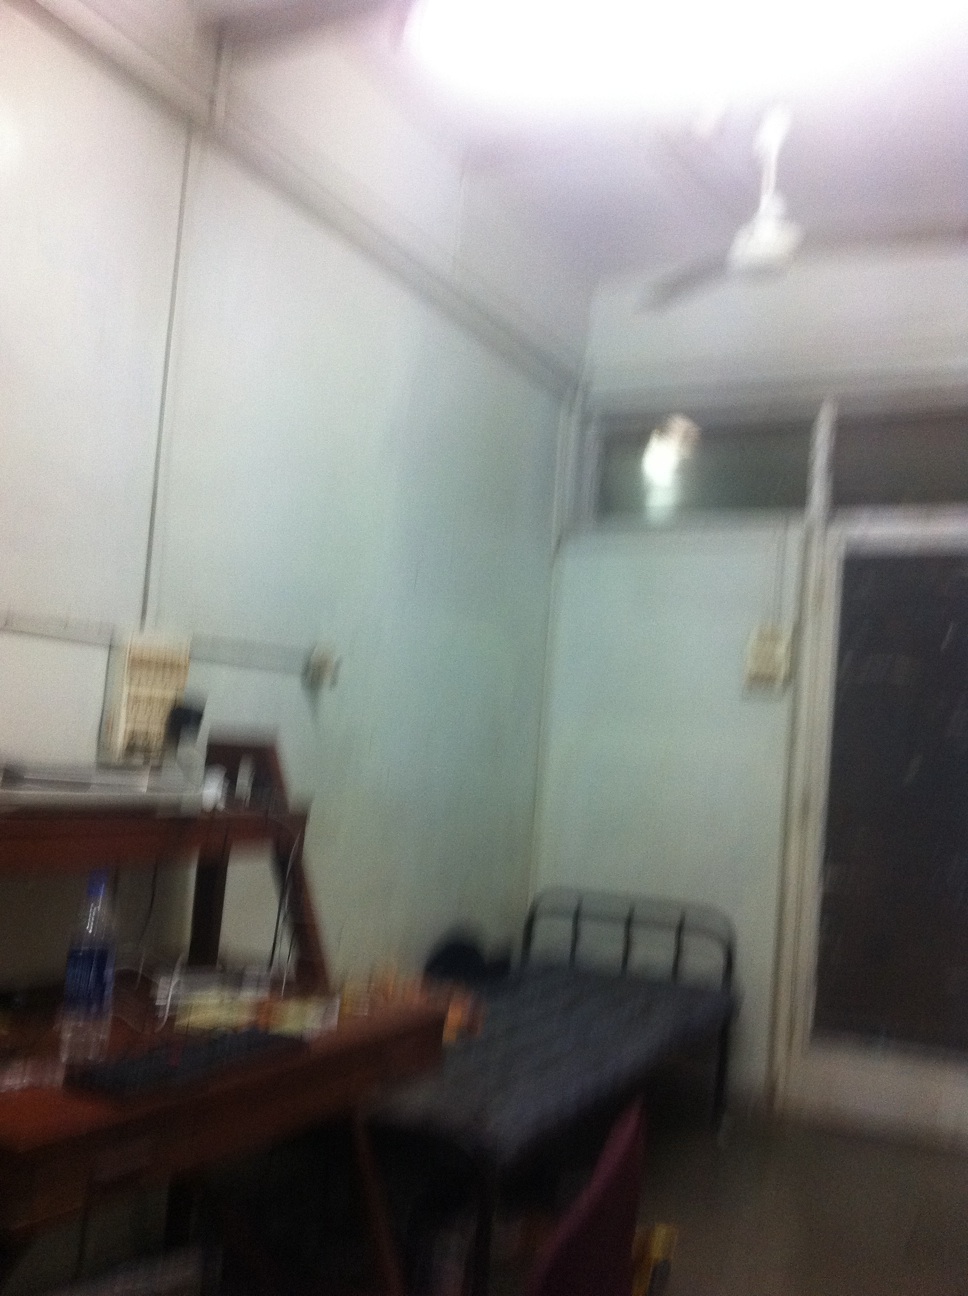Question: Is the light on? Is the light on? Is there a light in the room?
Answer: yes